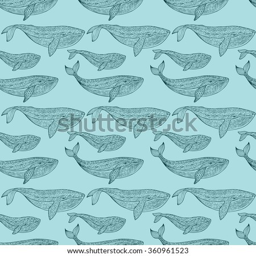
a flock of whales swimming in the ocean .